Mysteries of Osiris

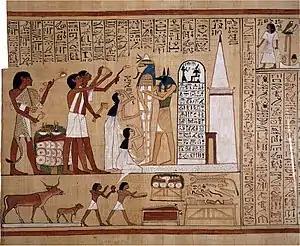
Scene of the opening of the mouth from the Hounéfer Papyrus (British Museum).

Every year, during the month of Khoiak, in the city of Abydos, celebrations were held during which the statue of Osiris was carried in procession, out of his temple, to the Osirisirian tomb of "Ro-Peker", probably located in the burial area known by the modern name of Umm El Qa'ab. During the Middle Kingdom, a historical period spanning the 11th and 12th dynasties, the ancient Egyptians likened the tomb of King Djer of the 1st Dynasty to themythical tomb of Osiris. This identification certainly finds its origin in the antiquity of the royal tomb, because more than a thousand years separate the two periods in question. During excavations carried out in 1897-1898, the French archaeologist Émile Amélineau discovered, in the mythical tomb, a statue of Osiris lying on his burial bed. This discovery, however, remains controversial, the dating of this work not being formally established. Pilgrims flocked from all over the country to attend the processions and commemorated their passage with steles placed in chapels built along the ceremonial route. These festivities were celebrated throughout the New Kingdom, except during the Amarna period. Under the 19th dynasty, pharaonic munificence endowed the city with new cult complexes, such as the temple of Seti I and the Osireion. At the end of the Ramesside period, dynastic crises interrupted the success of Abydos, but the festivities regained their luster thanks to the political stability of the Saite period, during which numerous memorial stelae flourished again.